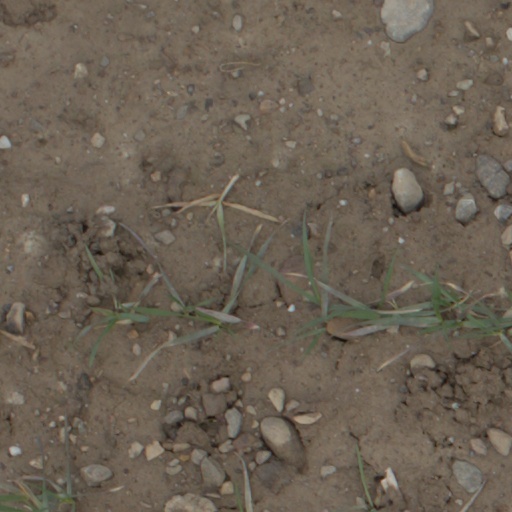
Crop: wheat